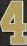
Number: 4